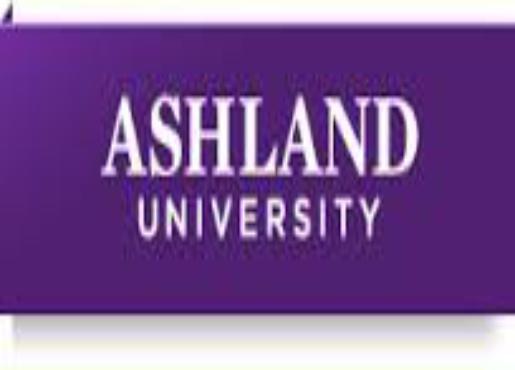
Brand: Ashland Inc
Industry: Others